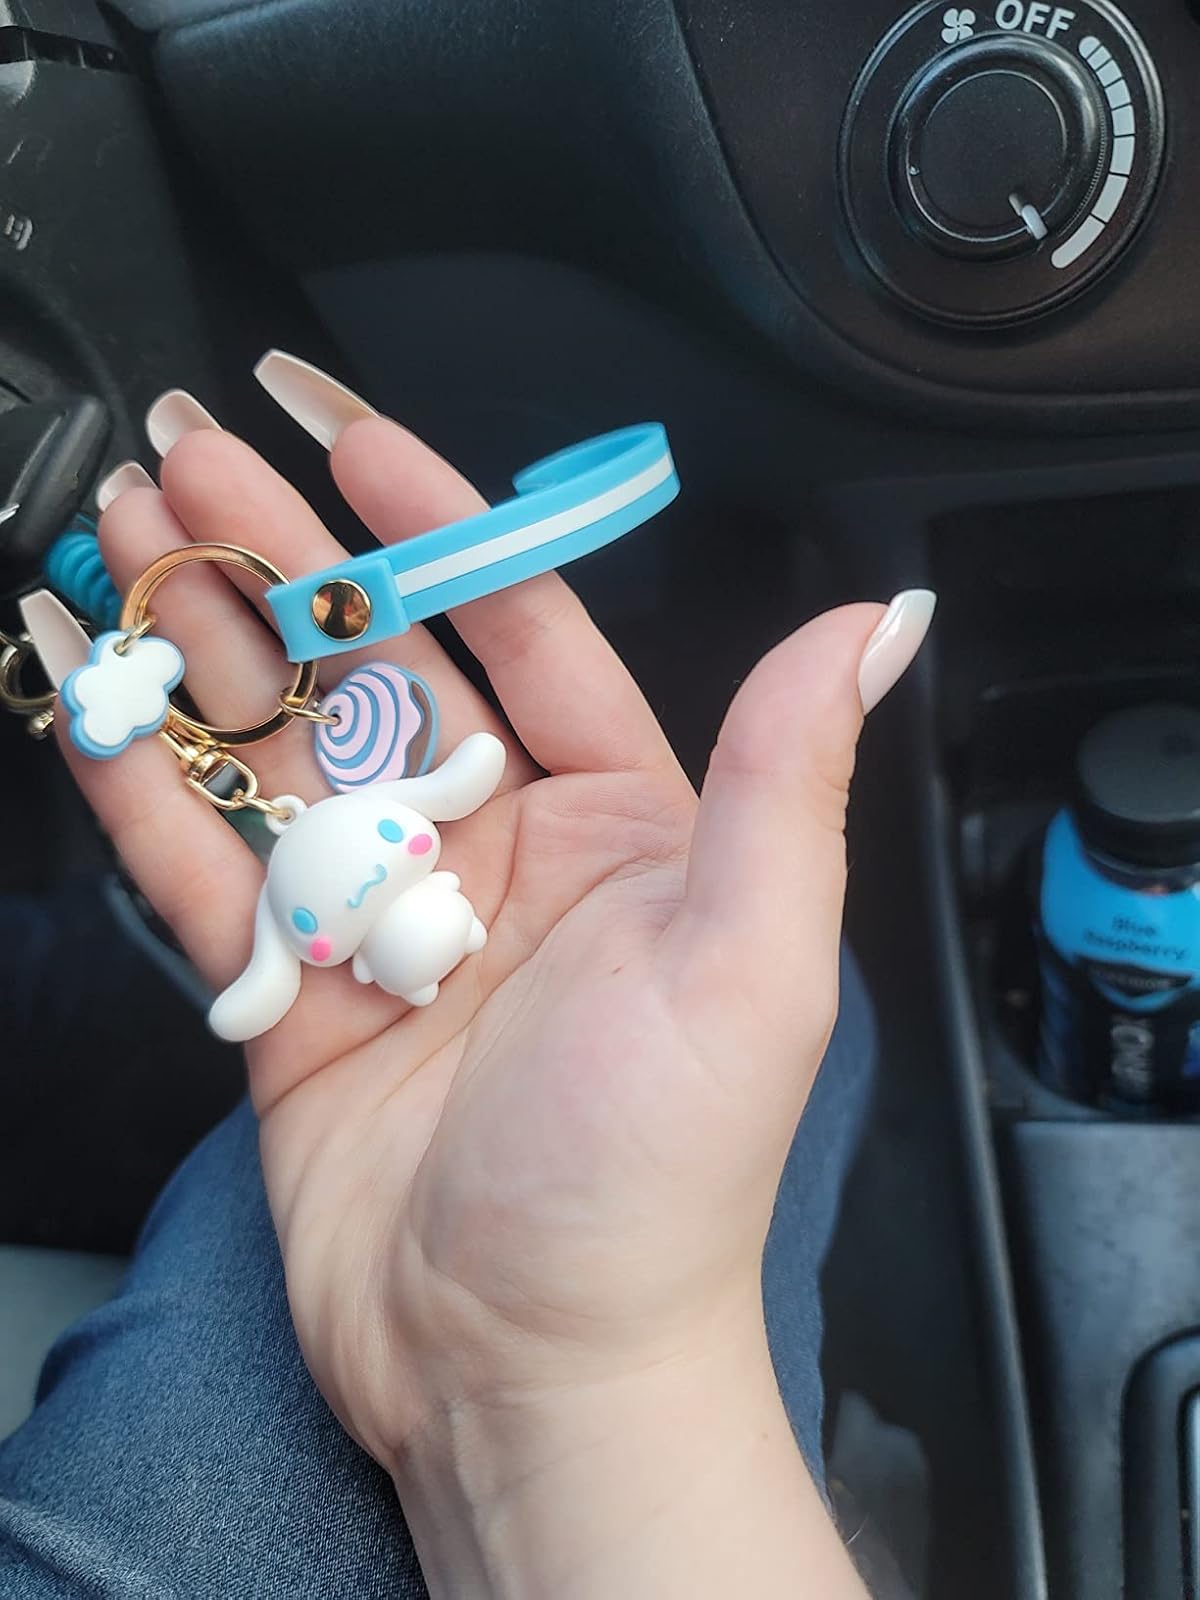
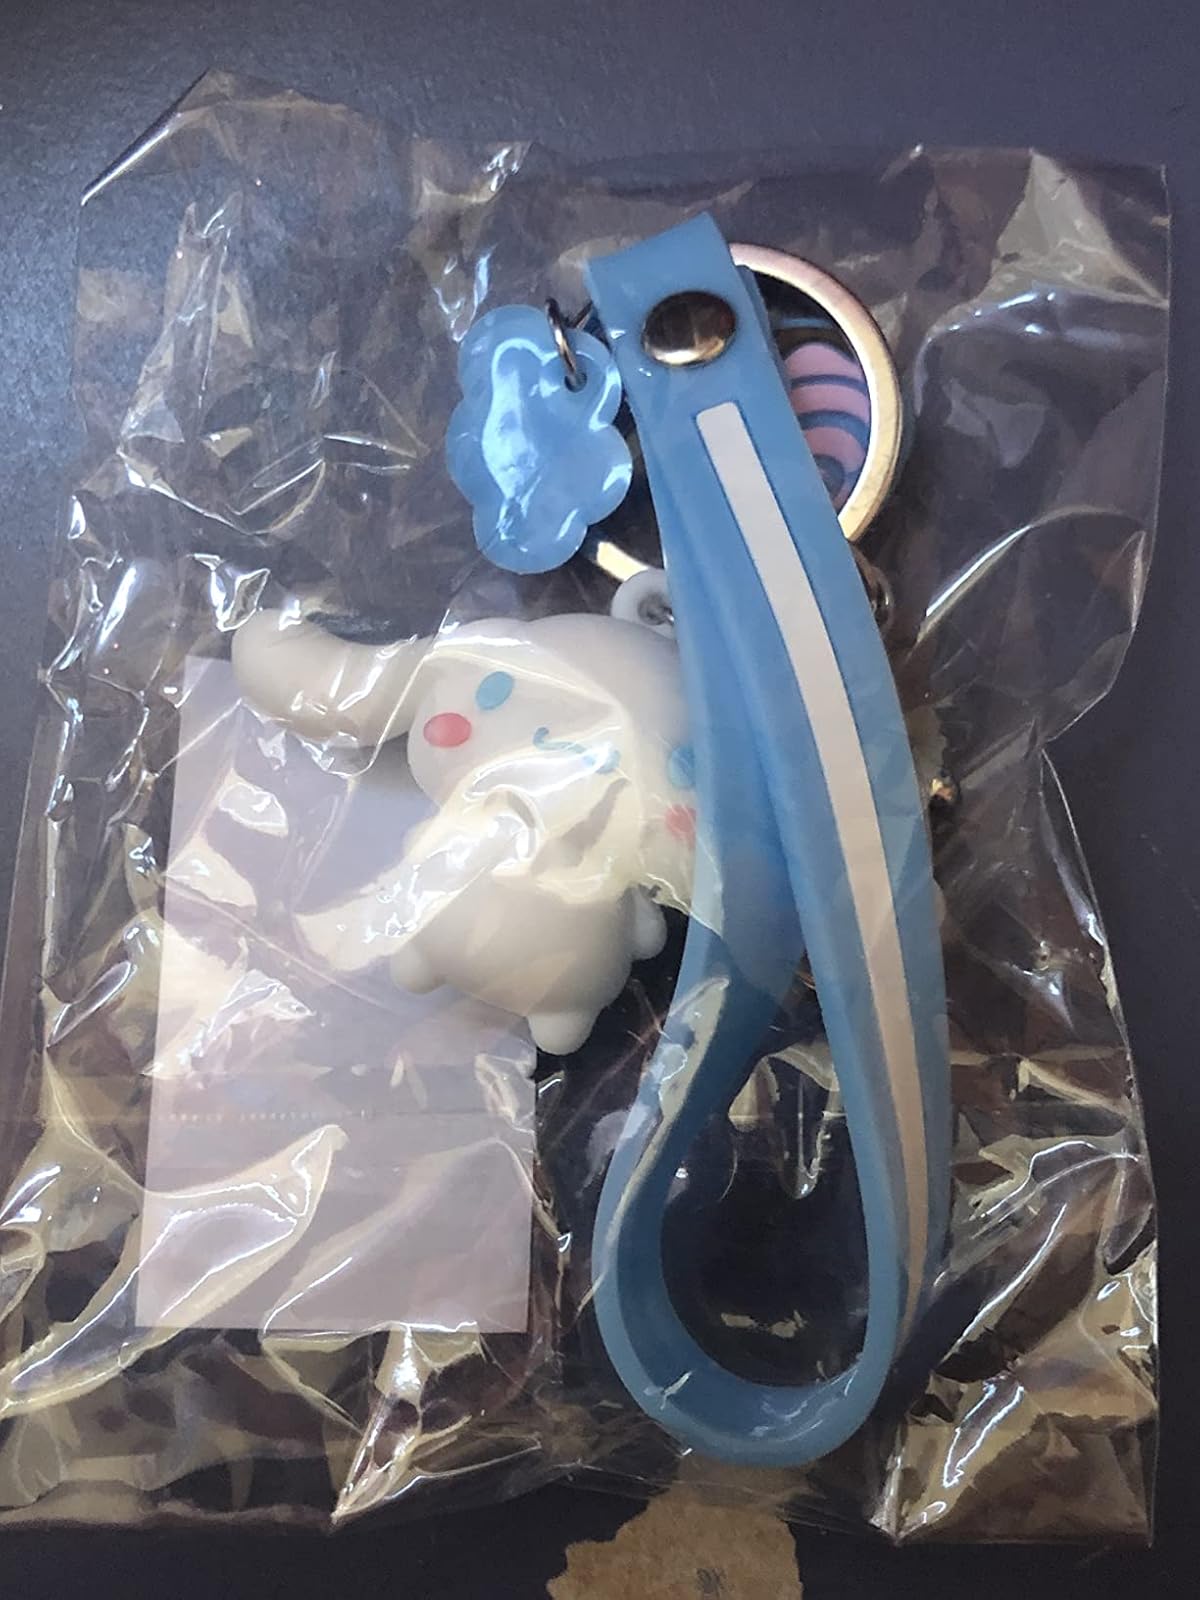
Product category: accessories_keychain
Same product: yes